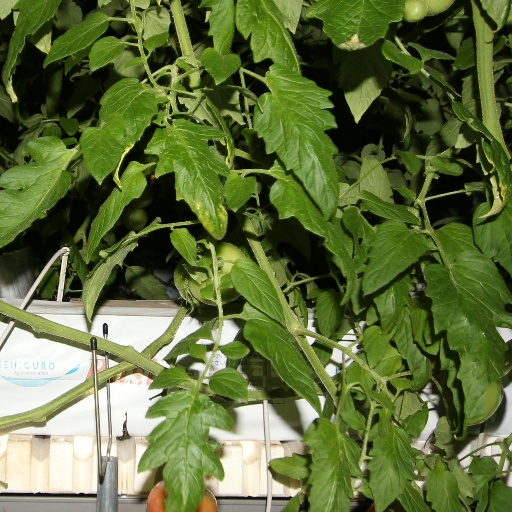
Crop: tomato